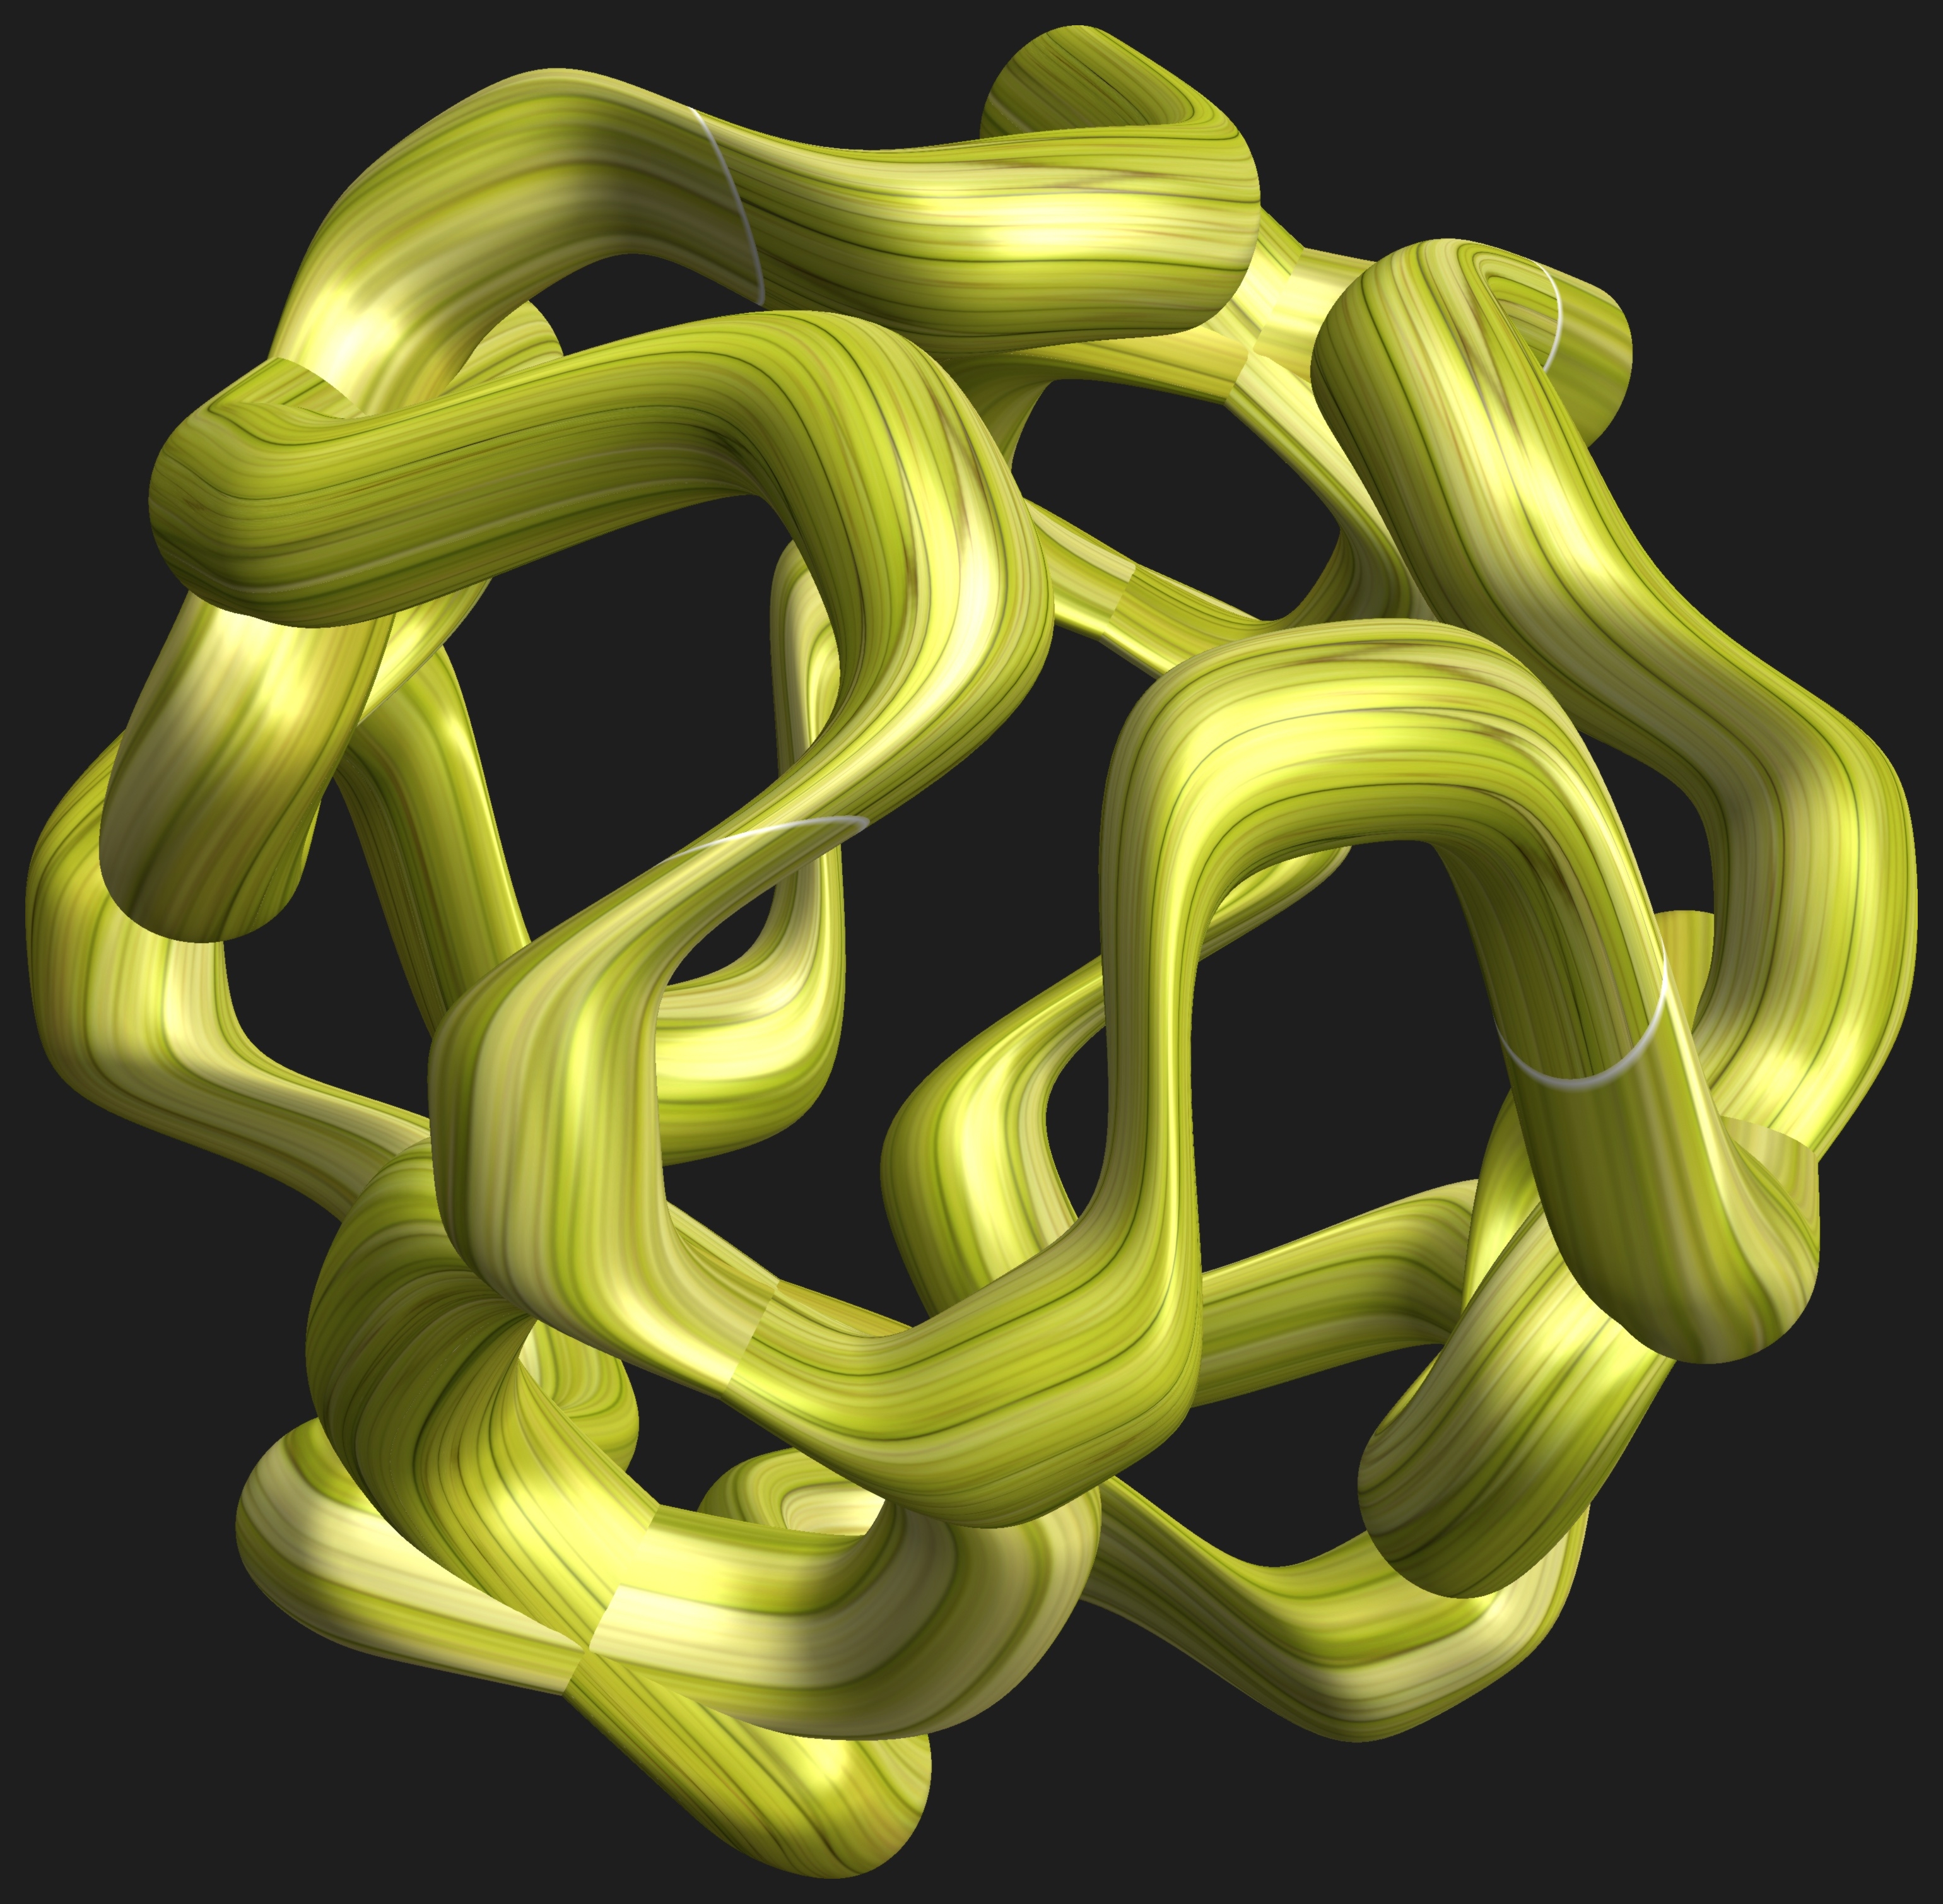
abstract, structure, texture, pattern, green, geometry, yellow, circle, font, sculpture, illustration, design, symmetry, 3d, graphic, shape, bamboo, torus, mathematica, cg, parametricplot3d, code, program, algorithm, mapping, geometricsculpture